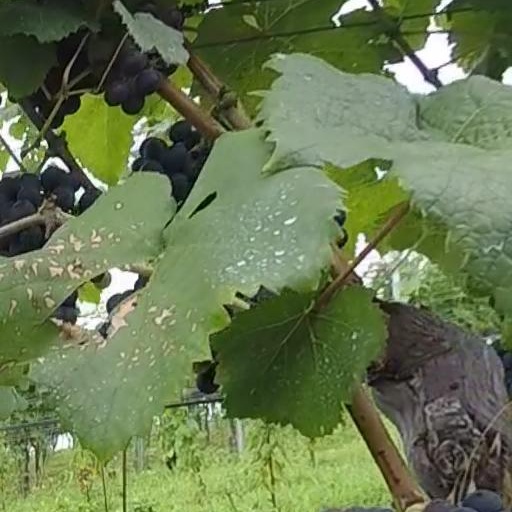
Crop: grape